Environmental control system

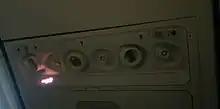
Gasper vent over passenger seats of a Boeing 737-800

Gaspers usually receive their air from the AC PACKs aboard the aircraft, which in turn receive compressed, clean air from the compressor stages of the aircraft's jet engines or when on the ground from the auxiliary power unit (APU) or a ground source. A master control for gaspers is located in the cockpit; gaspers are often temporarily turned off during certain phases of flight (e.g. during take-off and climb) when the load on the engines from bleed-air demands must be minimized.